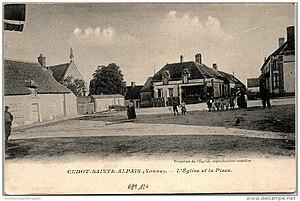
Cudot vers 1900.
Cudot est une commune française située dans le département de l'Yonne et la région Bourgogne-Franche-Comté.